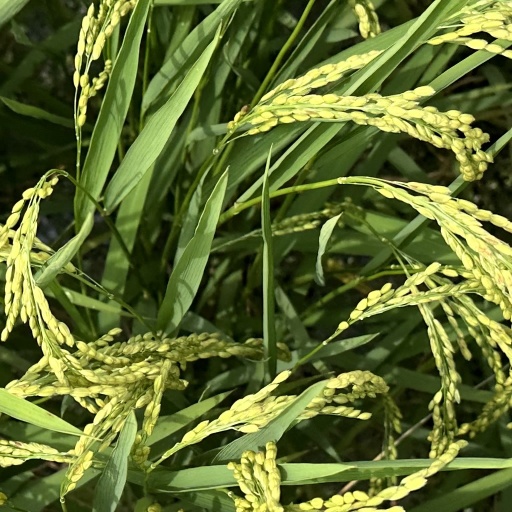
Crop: rice